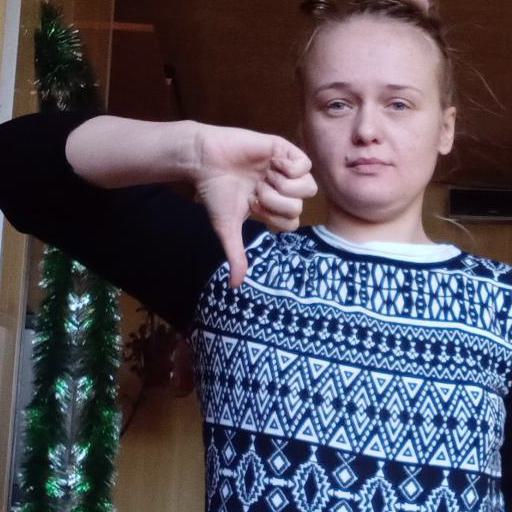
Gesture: dislike